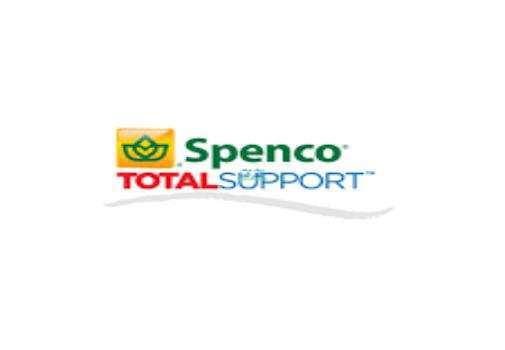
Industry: Clothes